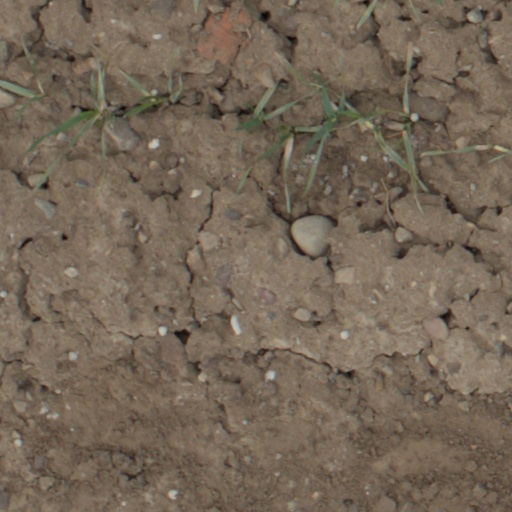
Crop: wheat